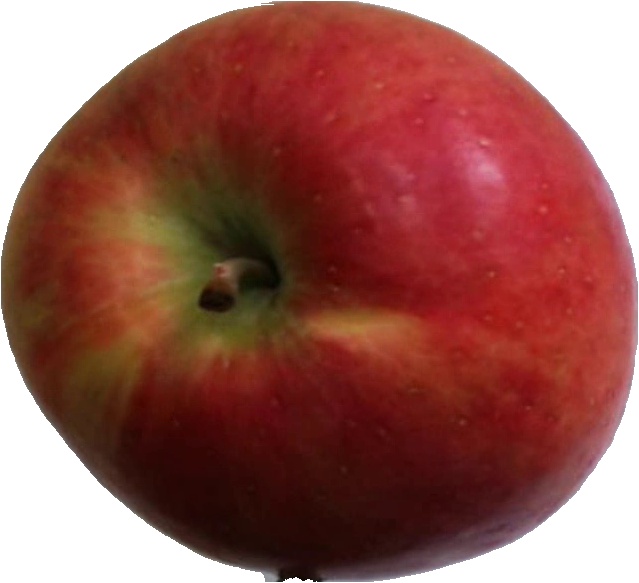
Label: apple_crimson_snow_1